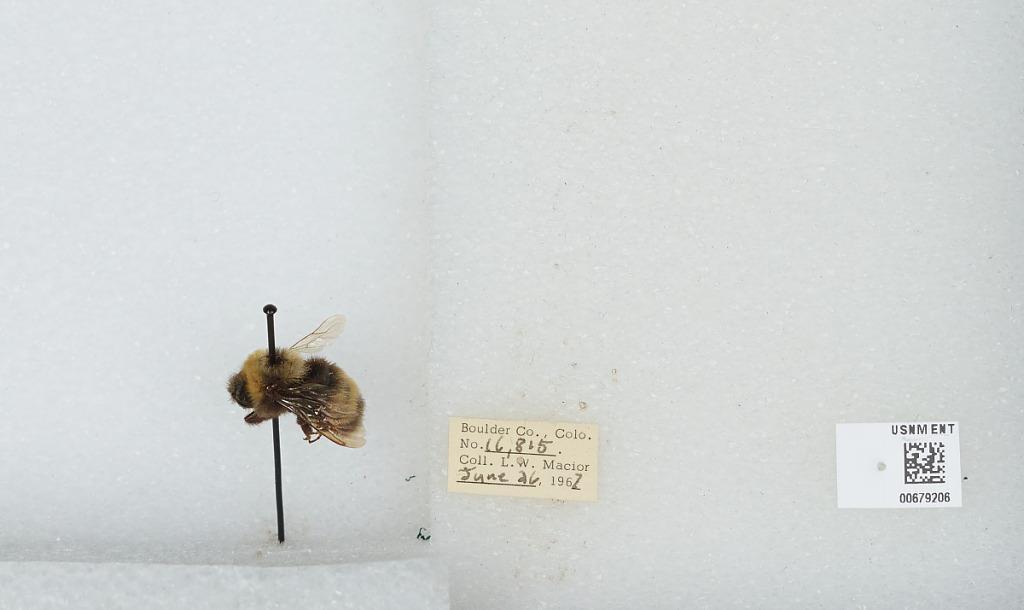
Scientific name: Bombus (Bombus) occidentalis Greene
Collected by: L. Macior
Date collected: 1967-6-26
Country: United States
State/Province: Colorado
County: Boulder
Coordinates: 40.015, -105.27